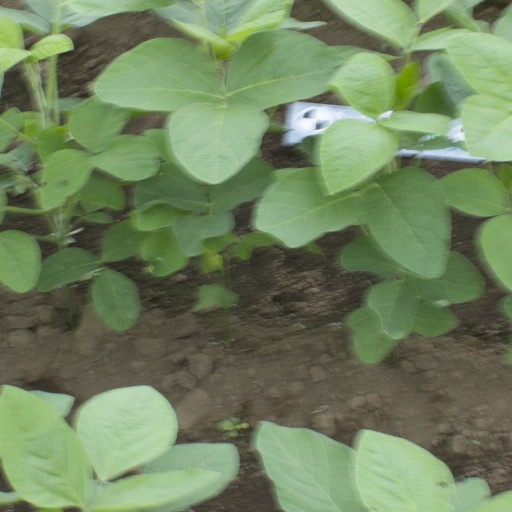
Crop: soybean